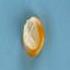
Maize quality: Good